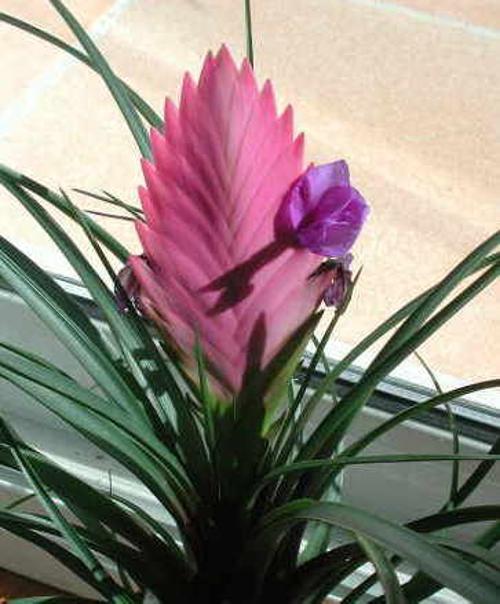
Label: ball moss